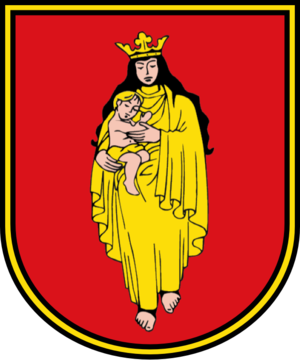
Genthin
Coat of arms of Genthin
Genthin er en by i Landkreis Jerichower Land i i den tyske delstat Sachsen-Anhalt. Byen ligger ved Elben-Havel-Kanalen, øst for Elben og vest for Berlin, 50 km. nordøst for Magdeburg og 27 km. vest for Brandenburg an der Havel.